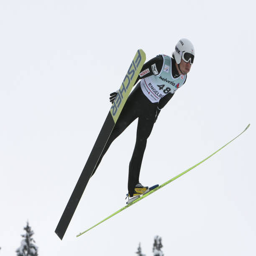
ski jumper was man of the day during the competition .